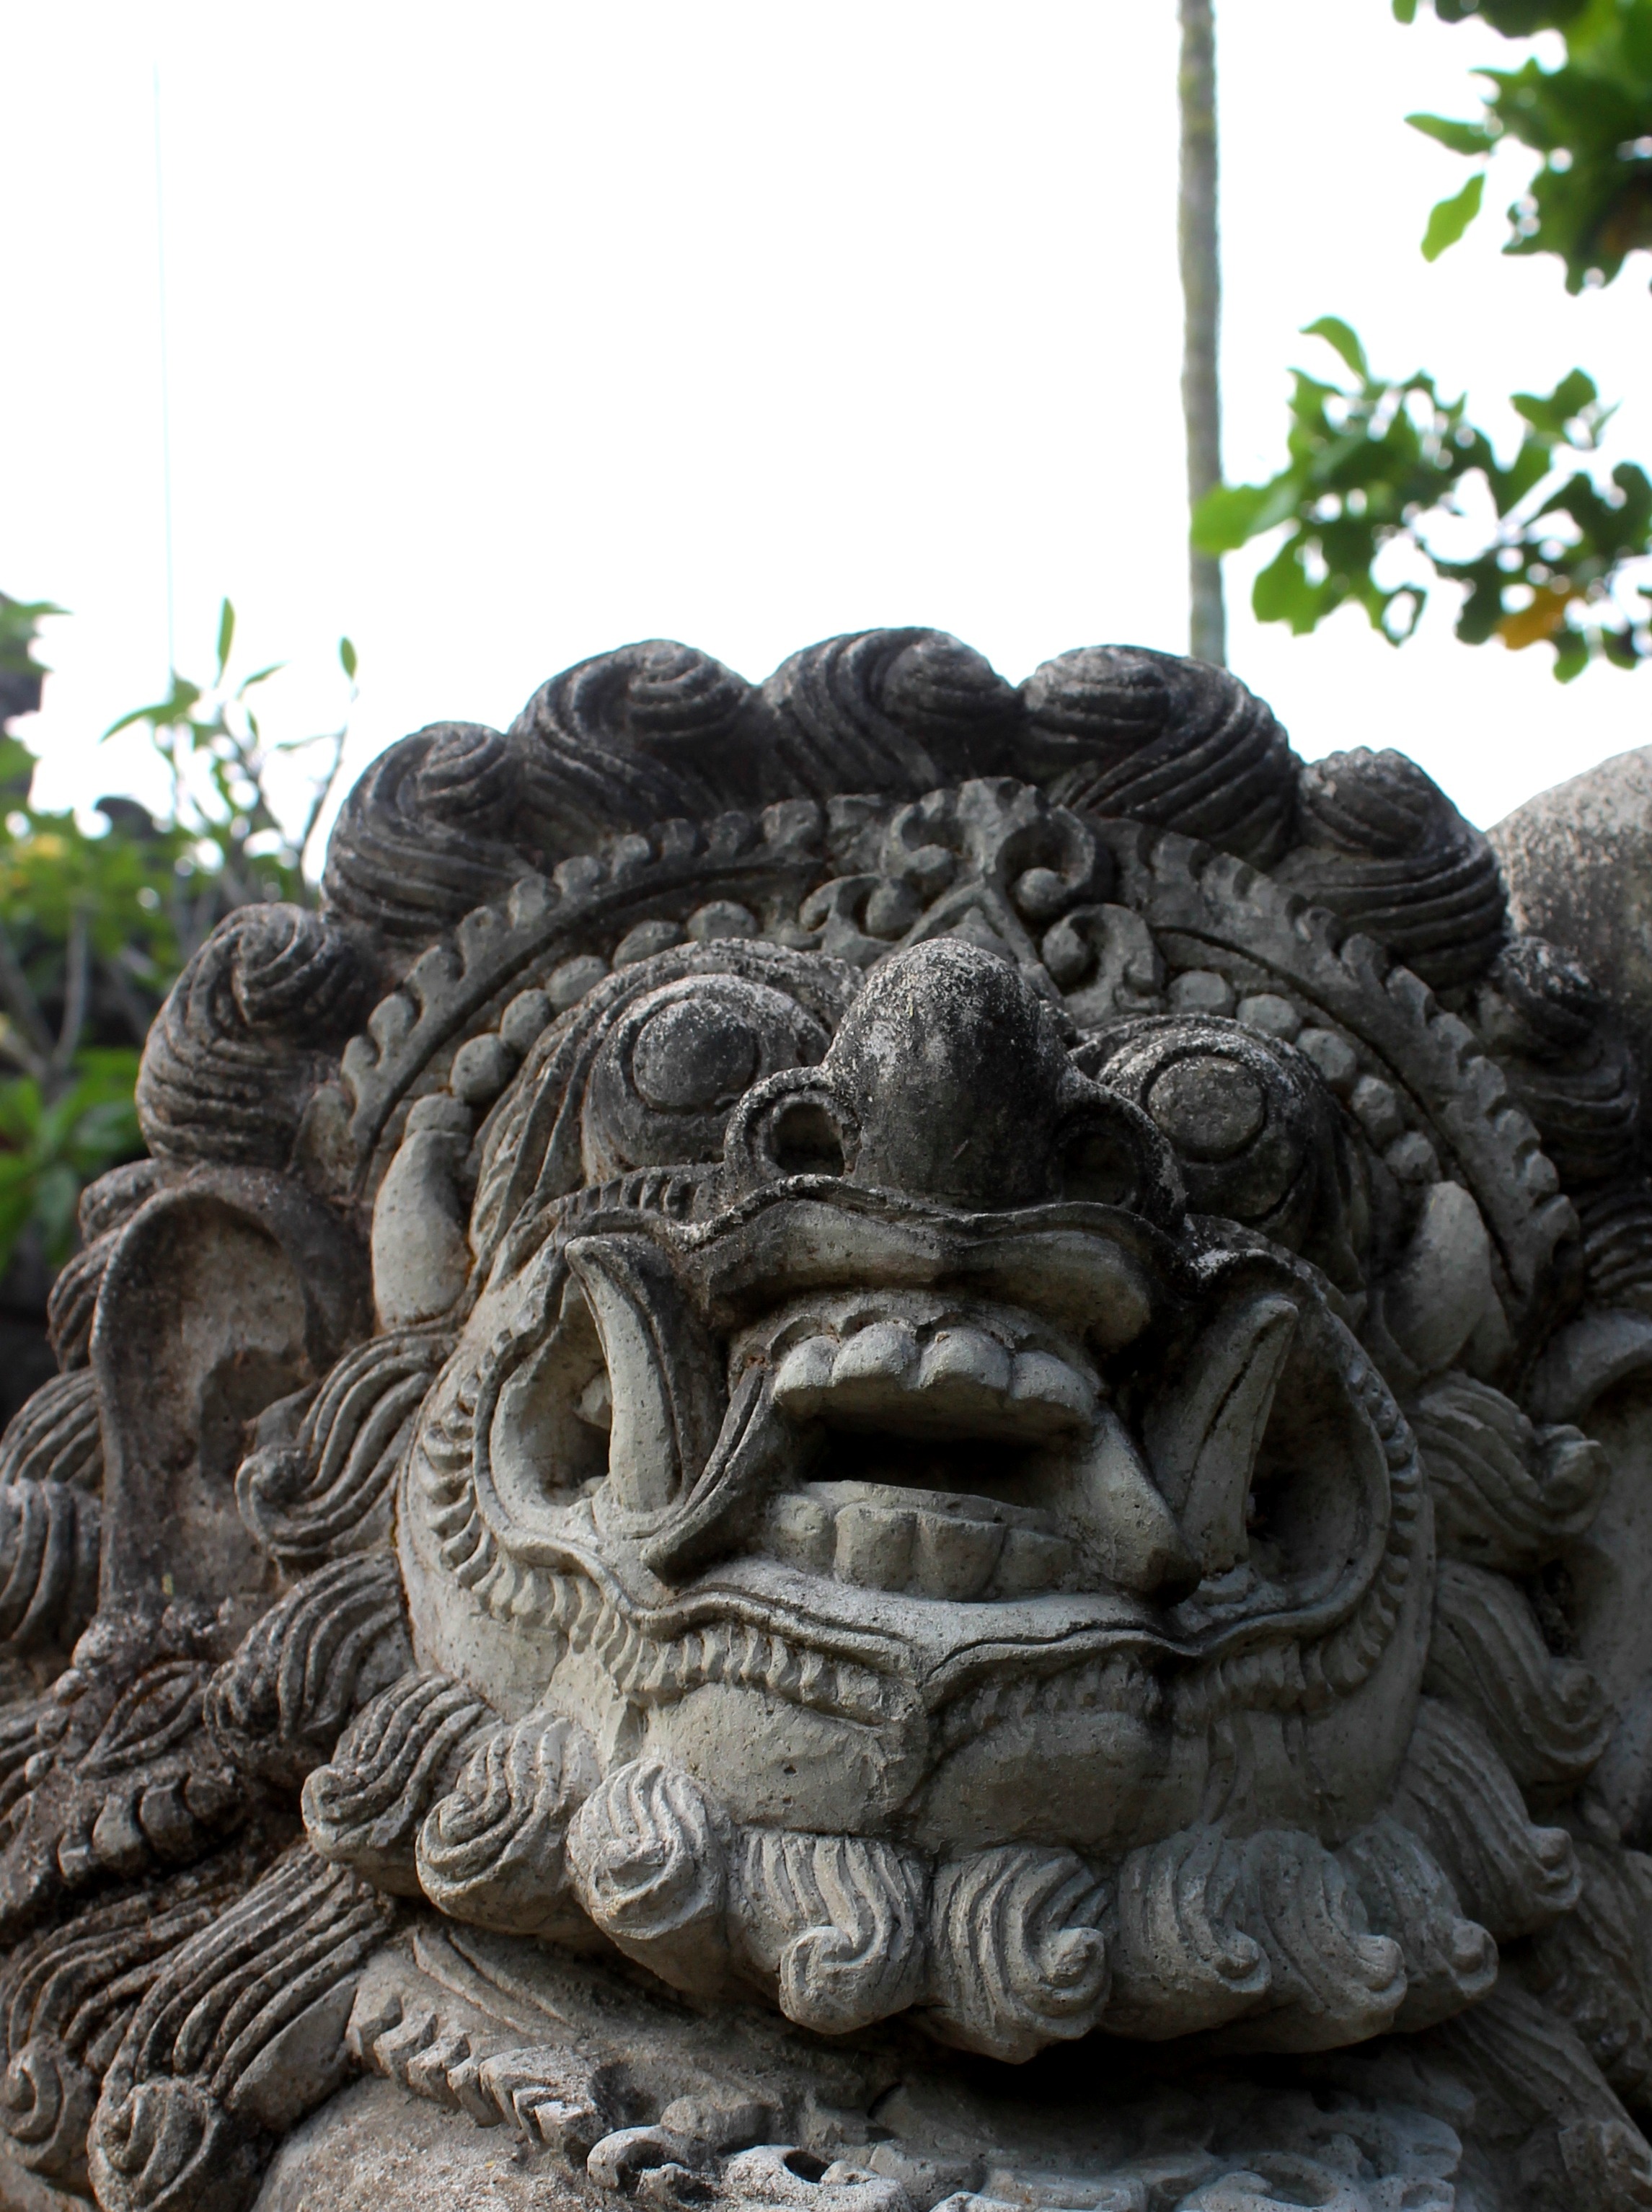
monument, statue, artistic, religion, gargoyle, sculpture, art, temple, culture, carving, indonesia, hindu, java, relief, archaeological site, stone carving, patung, jawa timur